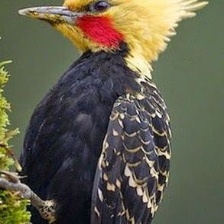
Species: BLONDE CRESTED WOODPECKER
Scientific name: CELEUS FLAVESCENS